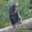
Label: chimpanzee